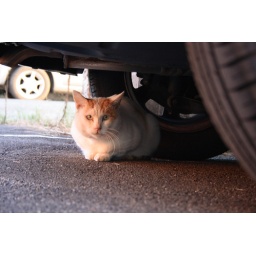
A cat under my car